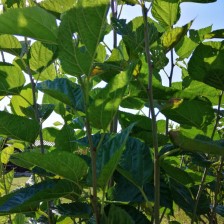
Variety: BlackOodTurkey